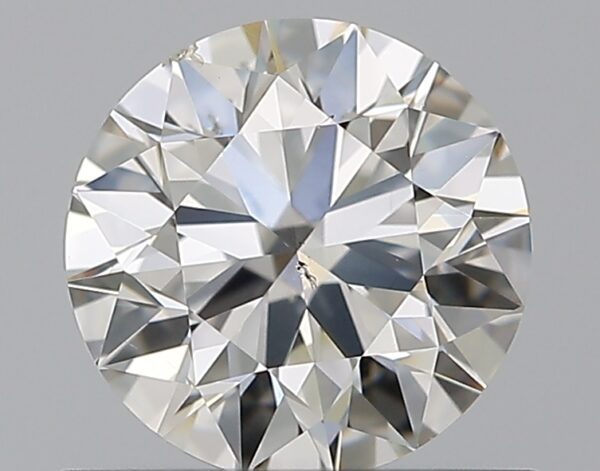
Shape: round
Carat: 0.7
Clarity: SI1
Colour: I
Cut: EX
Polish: EX
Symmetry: EX
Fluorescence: N
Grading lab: GIA
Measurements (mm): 5.66 x 5.7 x 3.52